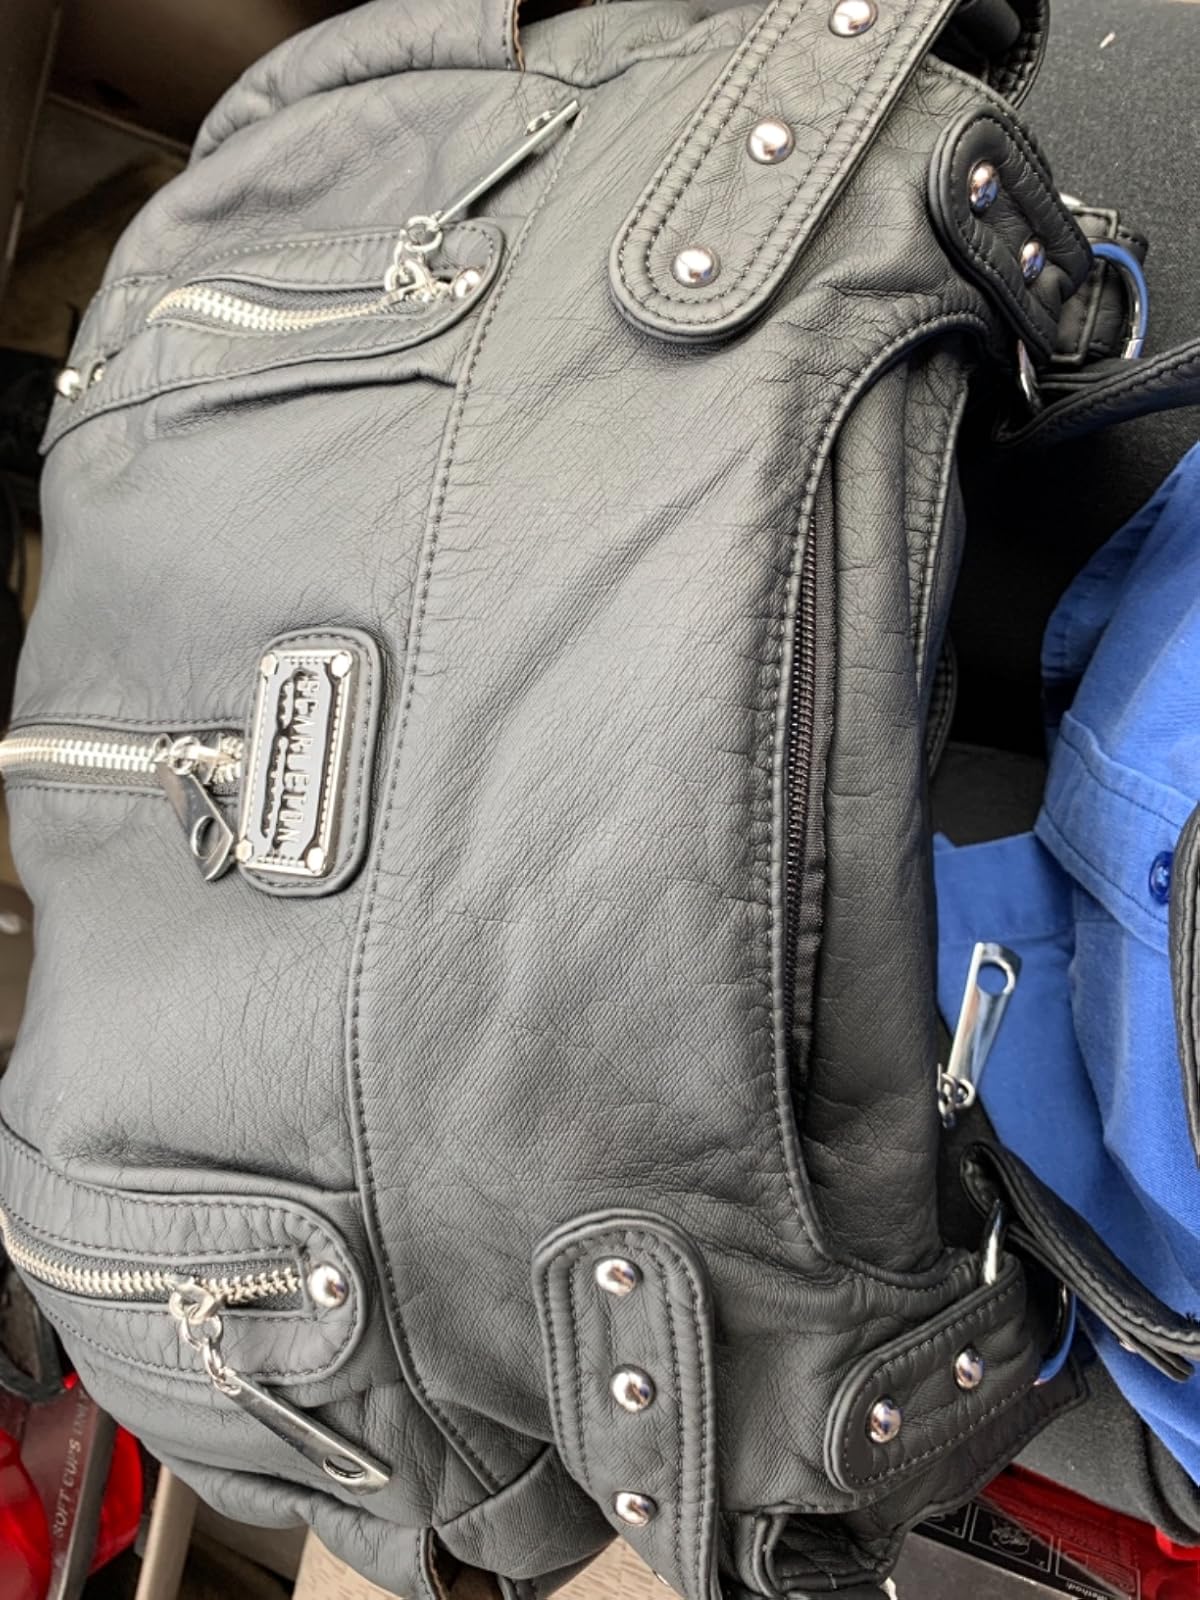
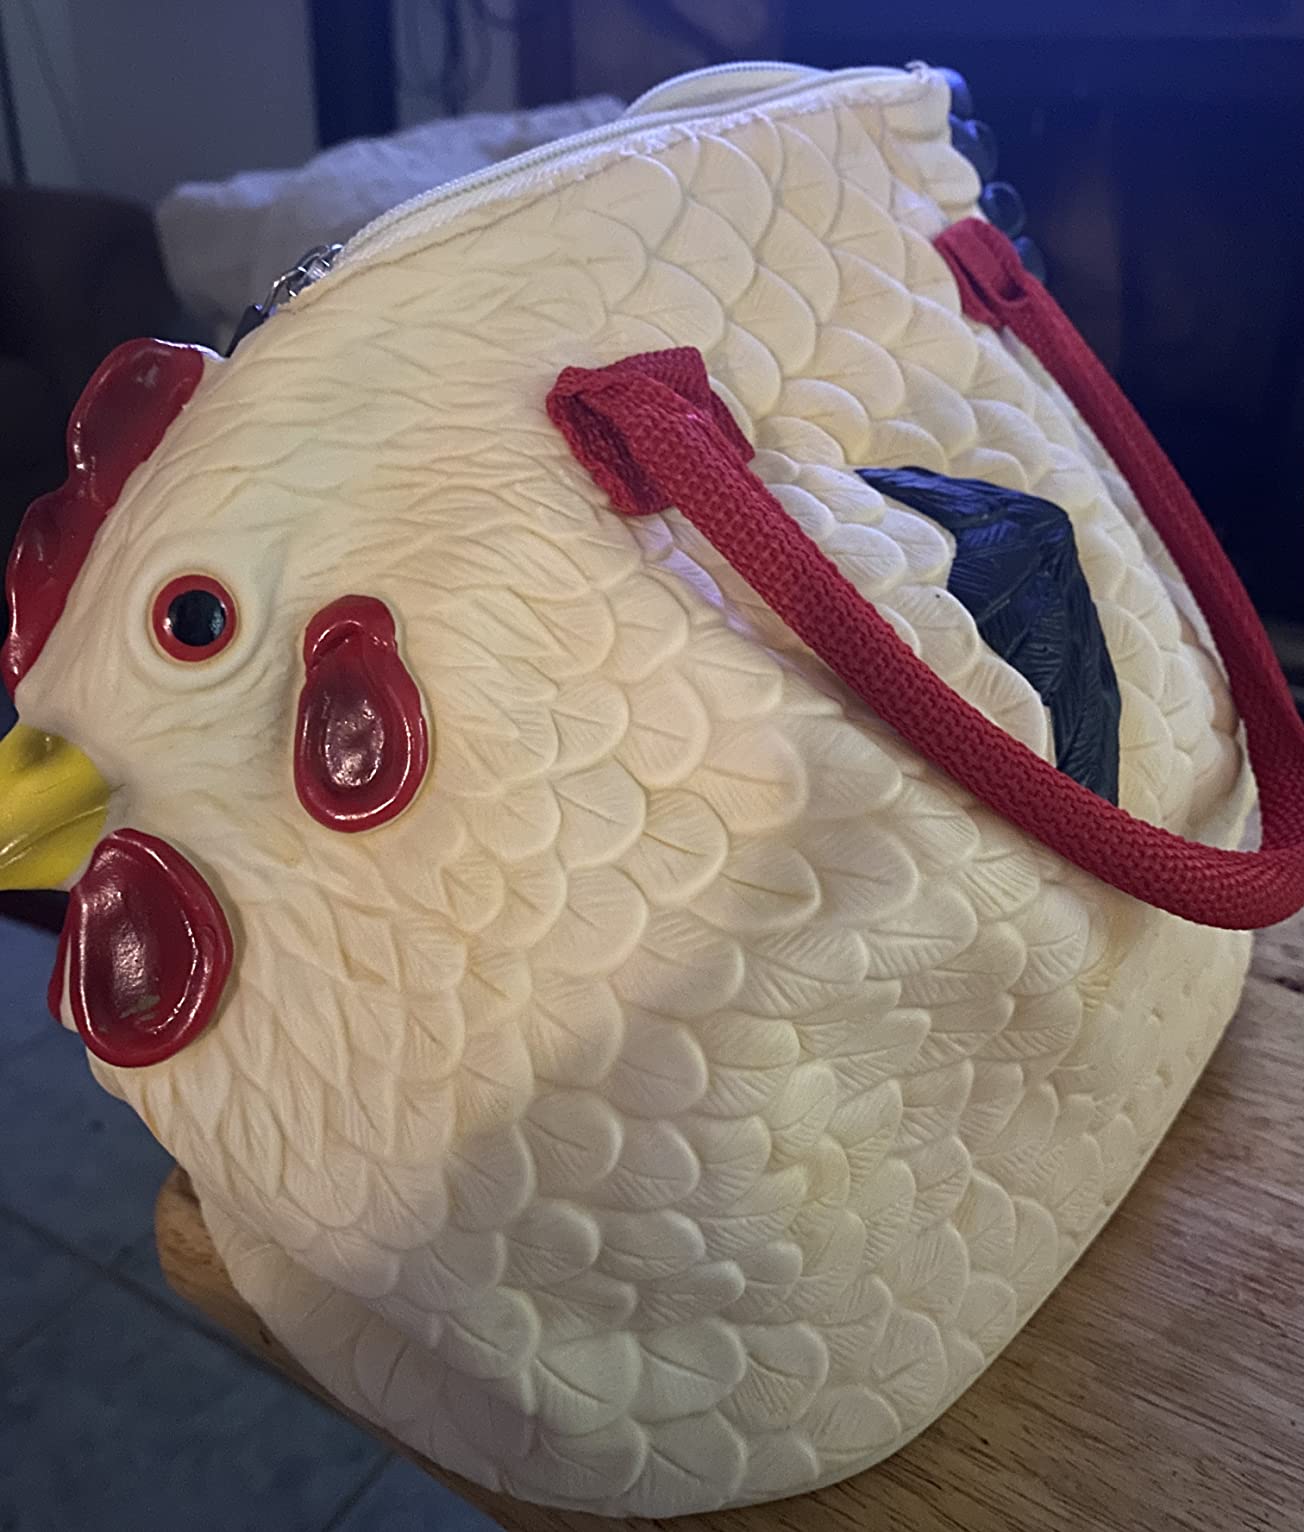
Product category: accessories_handbag
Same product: no